Jandamarra

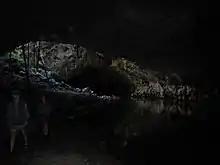
Tunnel Creek, Jandamarra's refuge, showing the collapsed centre section, West Kimberley

Jandamarra was held in awe by other Aboriginal people, who believed he was immortal, his body simply a physical manifestation of a spirit that resided in a water soak near Tunnel Creek. It was believed that only an Aboriginal person with similar mystical powers could kill him. Police chasing Jandamarra were also in awe at his ability to cross the rugged ranges with no effect on his bare feet, despite their boots being cut to shreds by the sharp rocks. In the next couple of years the gang raided the police and a white homestead.